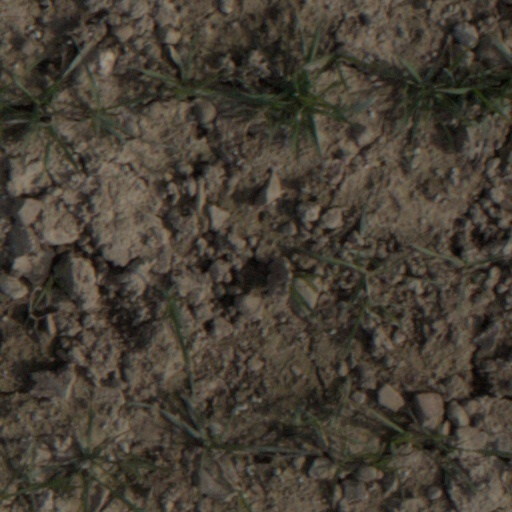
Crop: wheat